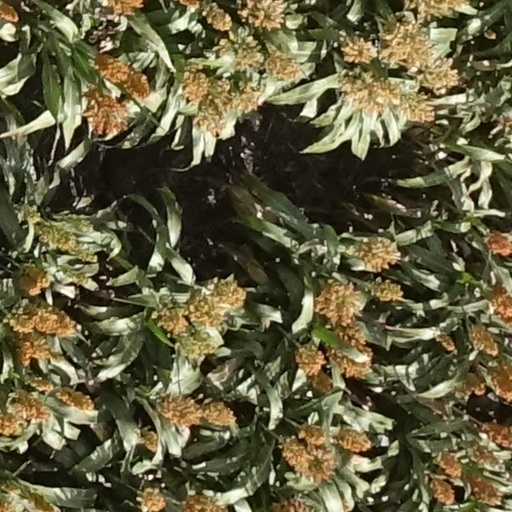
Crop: sorghum